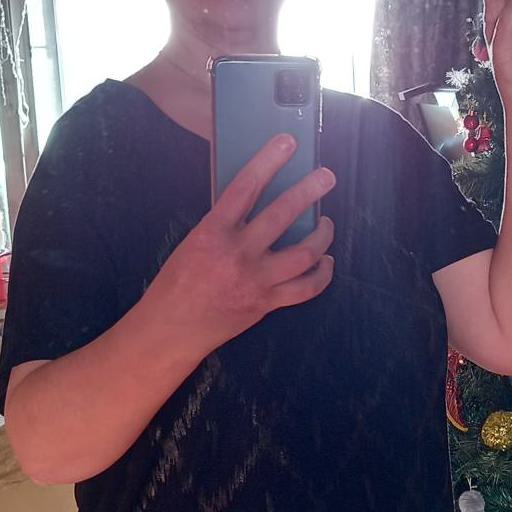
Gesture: no_gesture